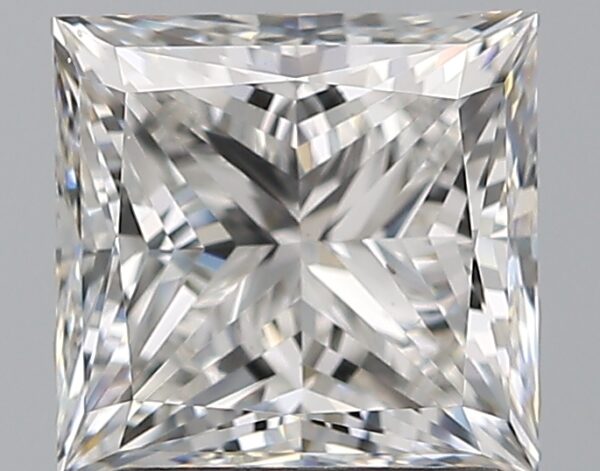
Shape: princess
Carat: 1.79
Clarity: VVS2
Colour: G
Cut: EX
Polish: EX
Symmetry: VG
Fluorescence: N
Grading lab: GIA
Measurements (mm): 6.58 x 6.39 x 4.71